Patrick Dorehill

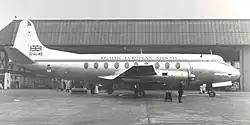
A Vickers Viscount of the British European Airways

With the loss of the trailing vic Dorehill's thoughts about the raid's chances changed. "Frankly I thought then, with the whole Luftwaffe up after us, that we'd never get there." At the point of the lead vic was Nettleton, with John Garwell flying the Lancaster to the left and "Dusty" Rhodes to the right. It was Rhodes' aircraft that was attacked next. His guns jammed from heavy firing, the bomber could no long put out defensive fire. The Lancaster was soon hit and engulfed in fire. His aircraft accelerated and pulled ahead of Nettleton's. Looking across Dorehill could see inside the cockpit, and it was all aflame. Dorehill watched as the aircraft suddenly pitched into a steep climb, and then dropped and dove into the ground. "Rhodes' aircraft only missed us by a fraction. You could see their faces in the cockpit. We raised up to escape being hit by him". Then came the blast of impact. The image of his friends struggling in the cockpit of their burning aircraft as it flashed past him haunted Dorehill the rest of his life.